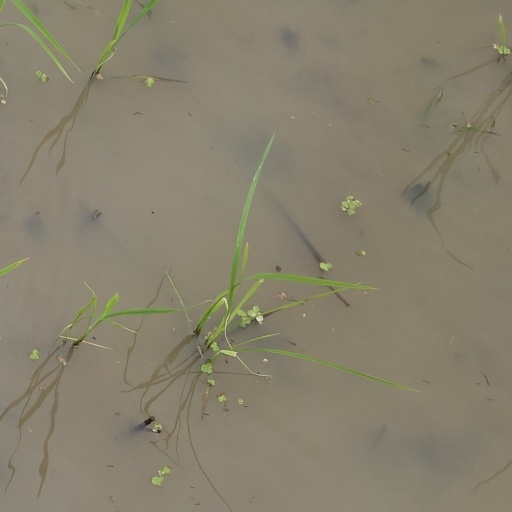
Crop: rice